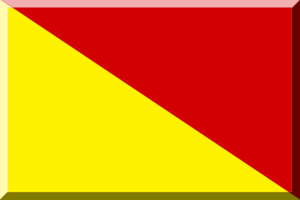
Le Palio de Legnano est une manifestation folklorique annuelle qui se déroule le dernier dimanche de mai à Legnano, en Lombardie afin de commémorer la Bataille de Legnano du 29 mai 1176 qui vit les armées de la Ligue Lombarde battre celles de l'empereur d'Allemagne, Frédéric Barberousse.